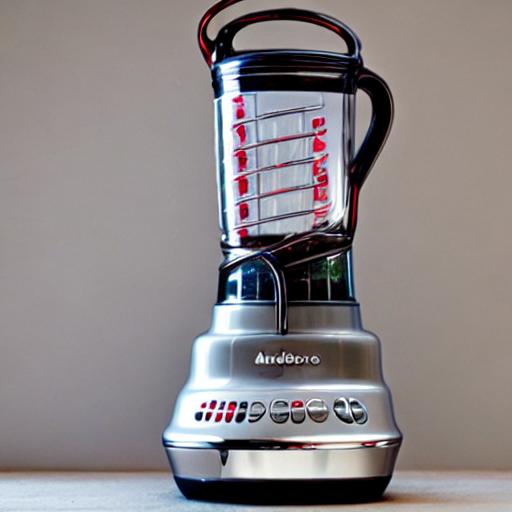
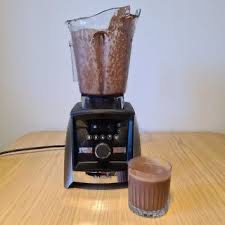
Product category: items_blender
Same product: no